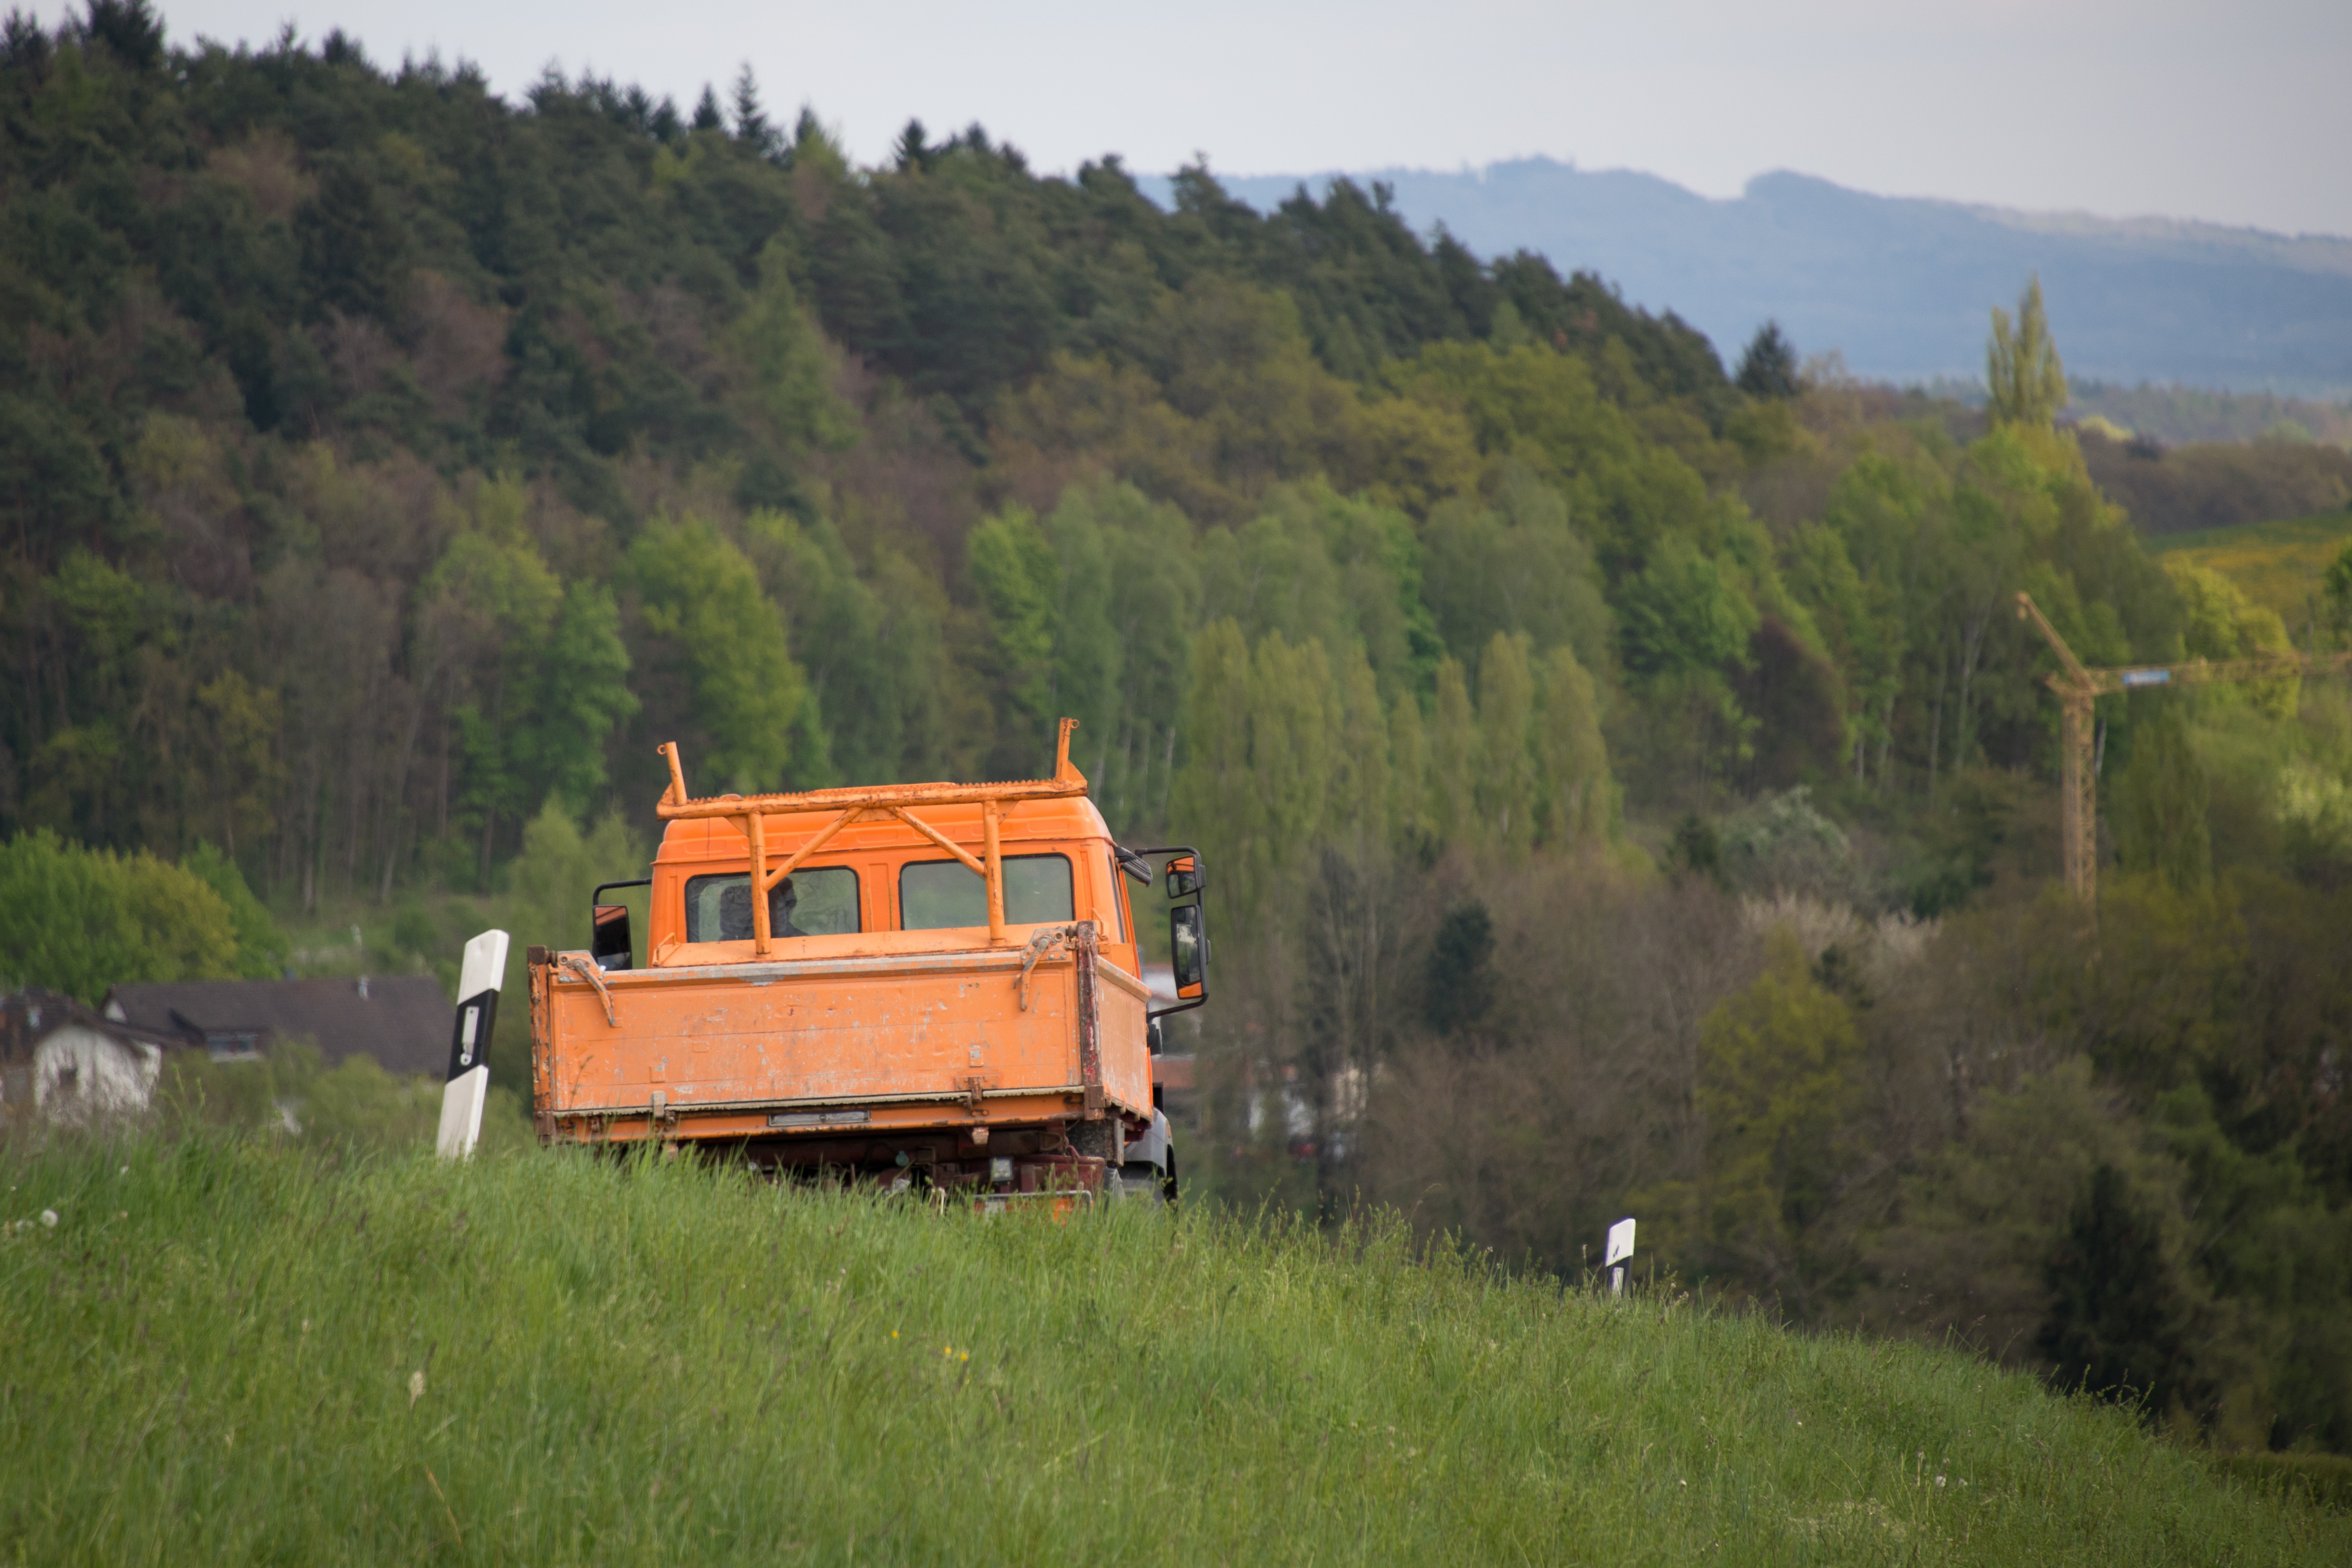
landscape, nature, mountain, road, traffic, field, hill, valley, transport, truck, vehicle, drive, auto, agriculture, waterway, mountains, landscapes, outlook, vice, craftsmen, commercial vehicle, rural area, construction vehicle, construction workers, geological phenomenon